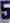
Number: 5